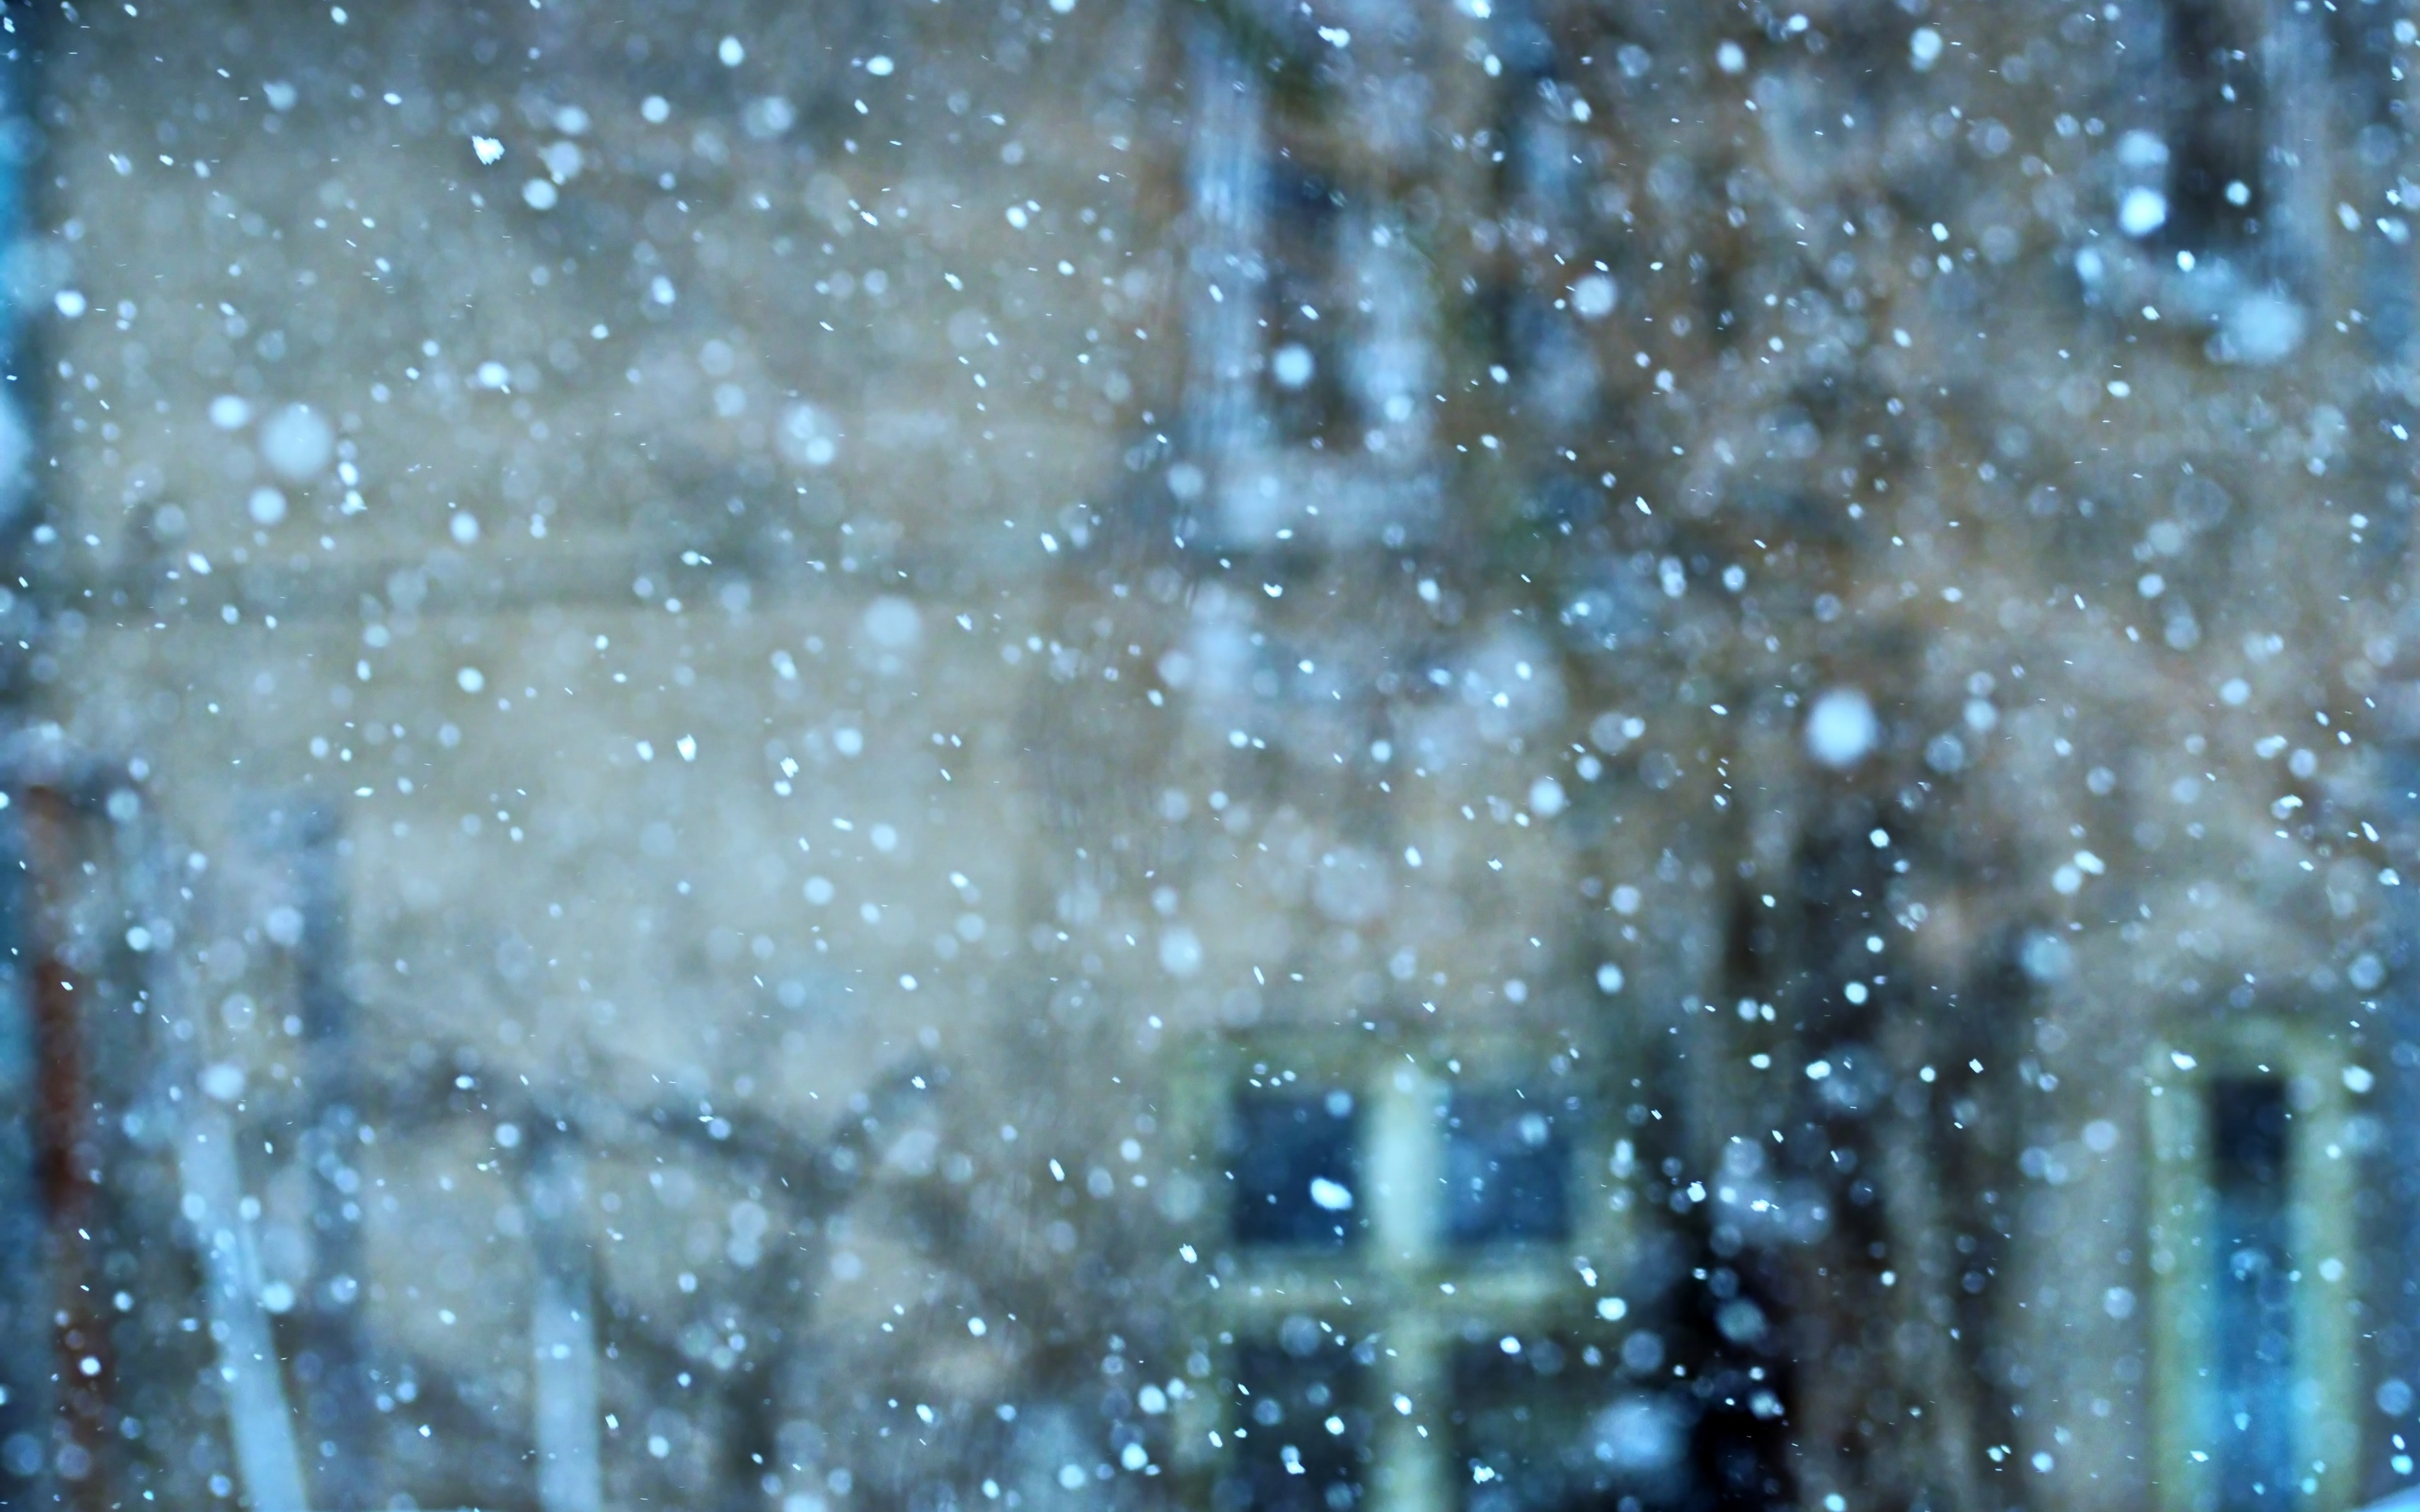
water, blue, snow, freezing, precipitation, drizzle, drop, winter, rain, rain and snow mixed, space, winter storm